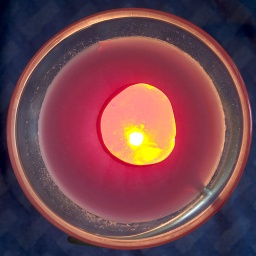
The glass bowl shown contains only wax, with a candle underneath that is slowly liquefying the orange middle.